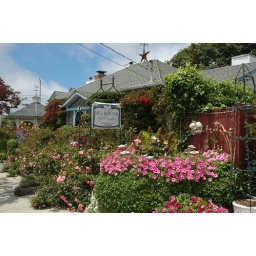
Garden bunnies in a bed of pink flowers, Mill Rose Inn, Half Moon Bay, California, USA